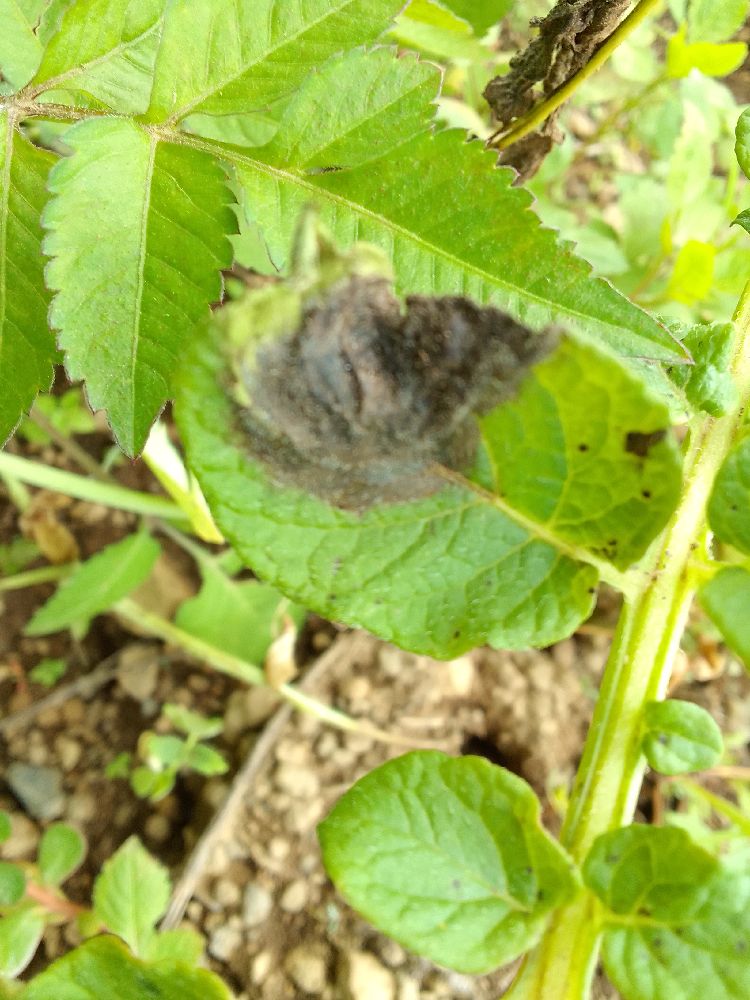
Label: Late blight